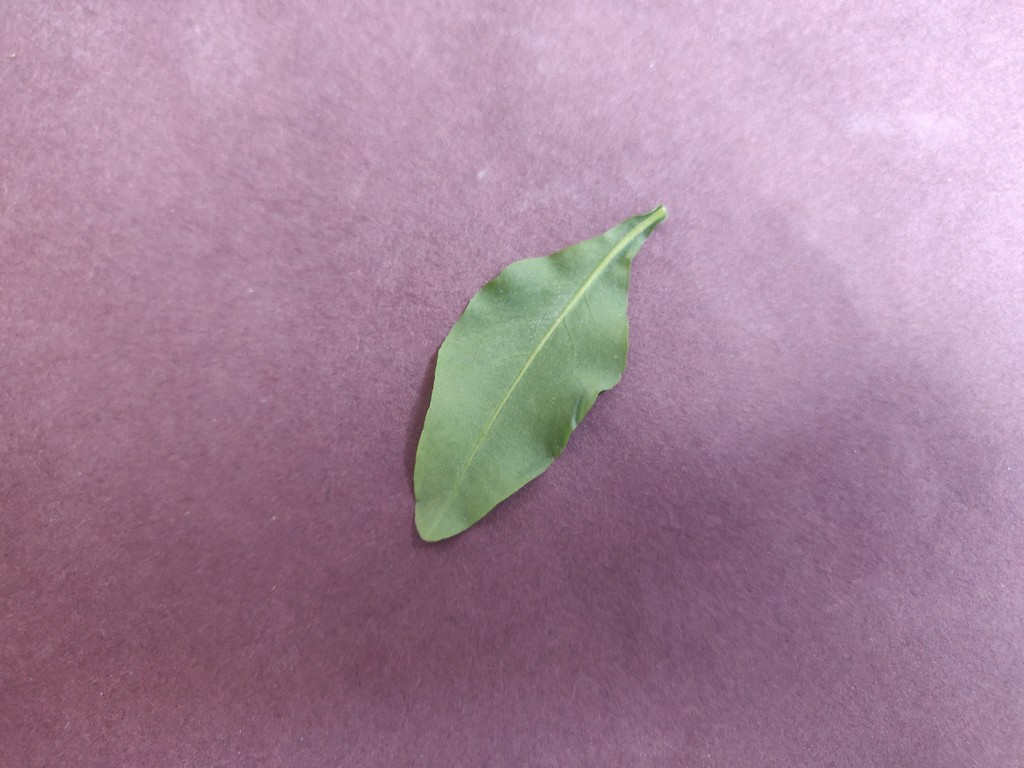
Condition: Healthy
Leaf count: single
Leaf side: back